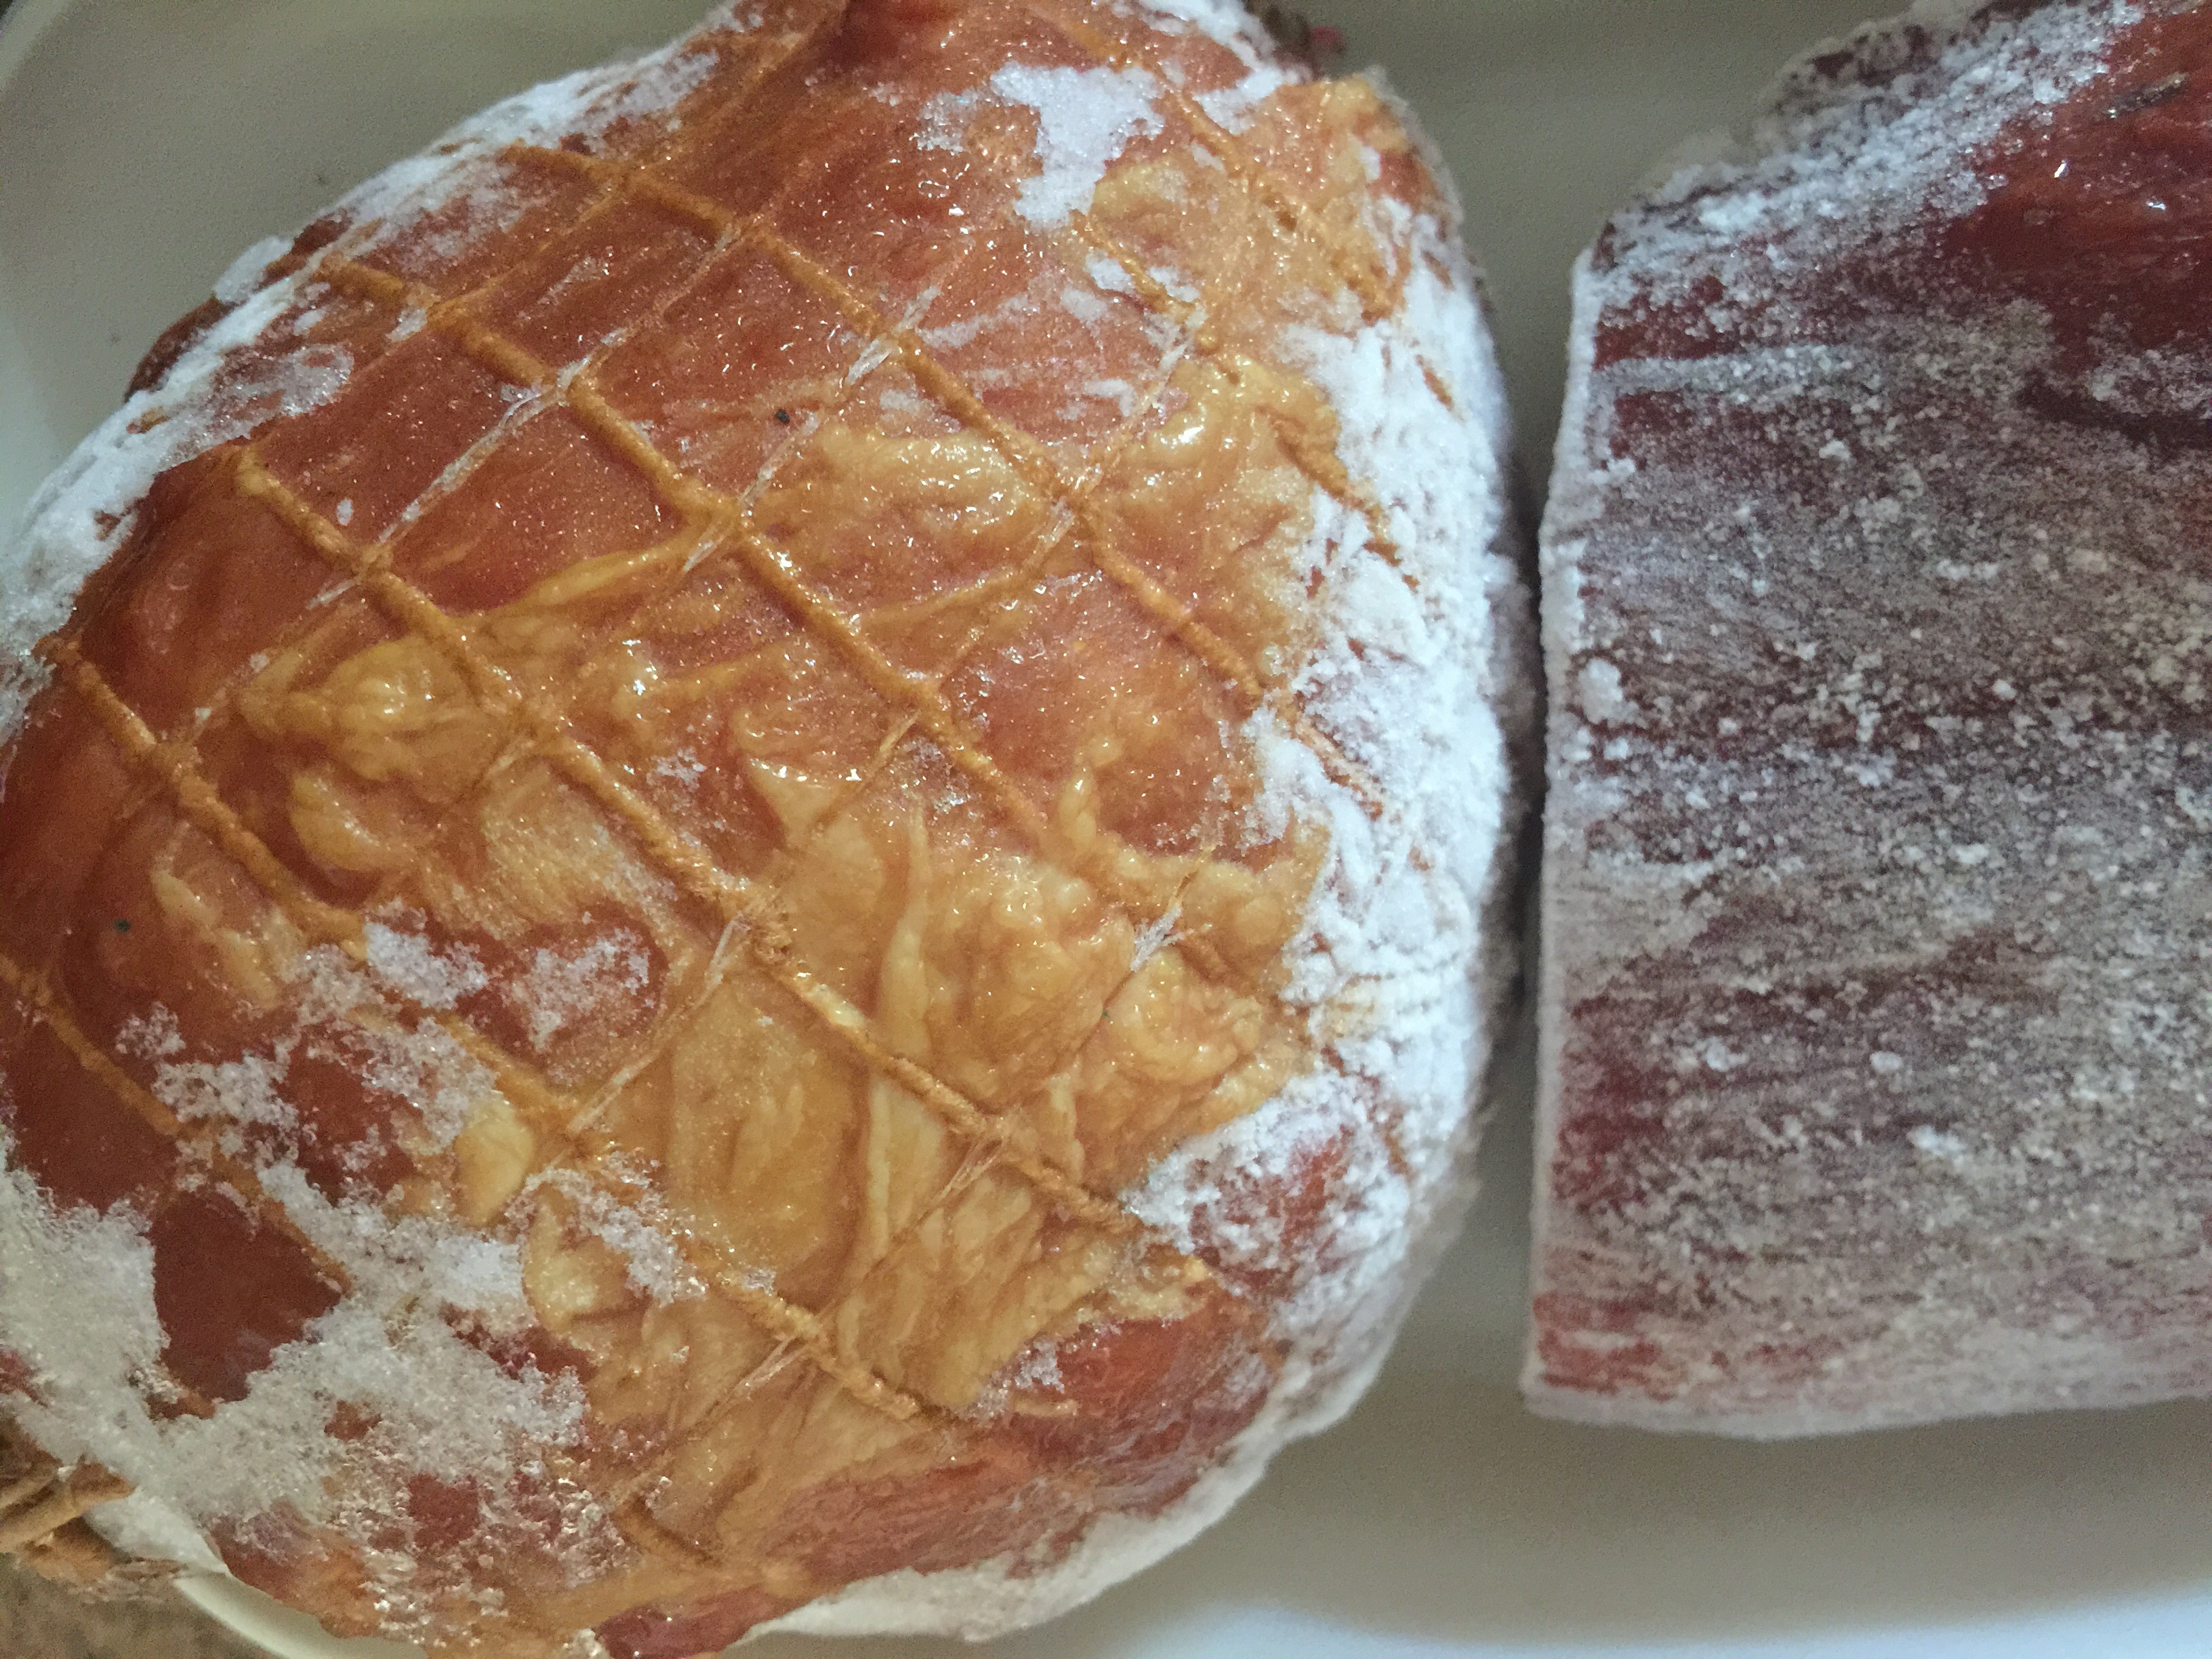
dish, meal, food, frozen, breakfast, baking, dessert, meat, cuisine, bread, sourdough, eating, ciabatta, fast, ham, baked goods, the sausage, grass family, brioche, thawed